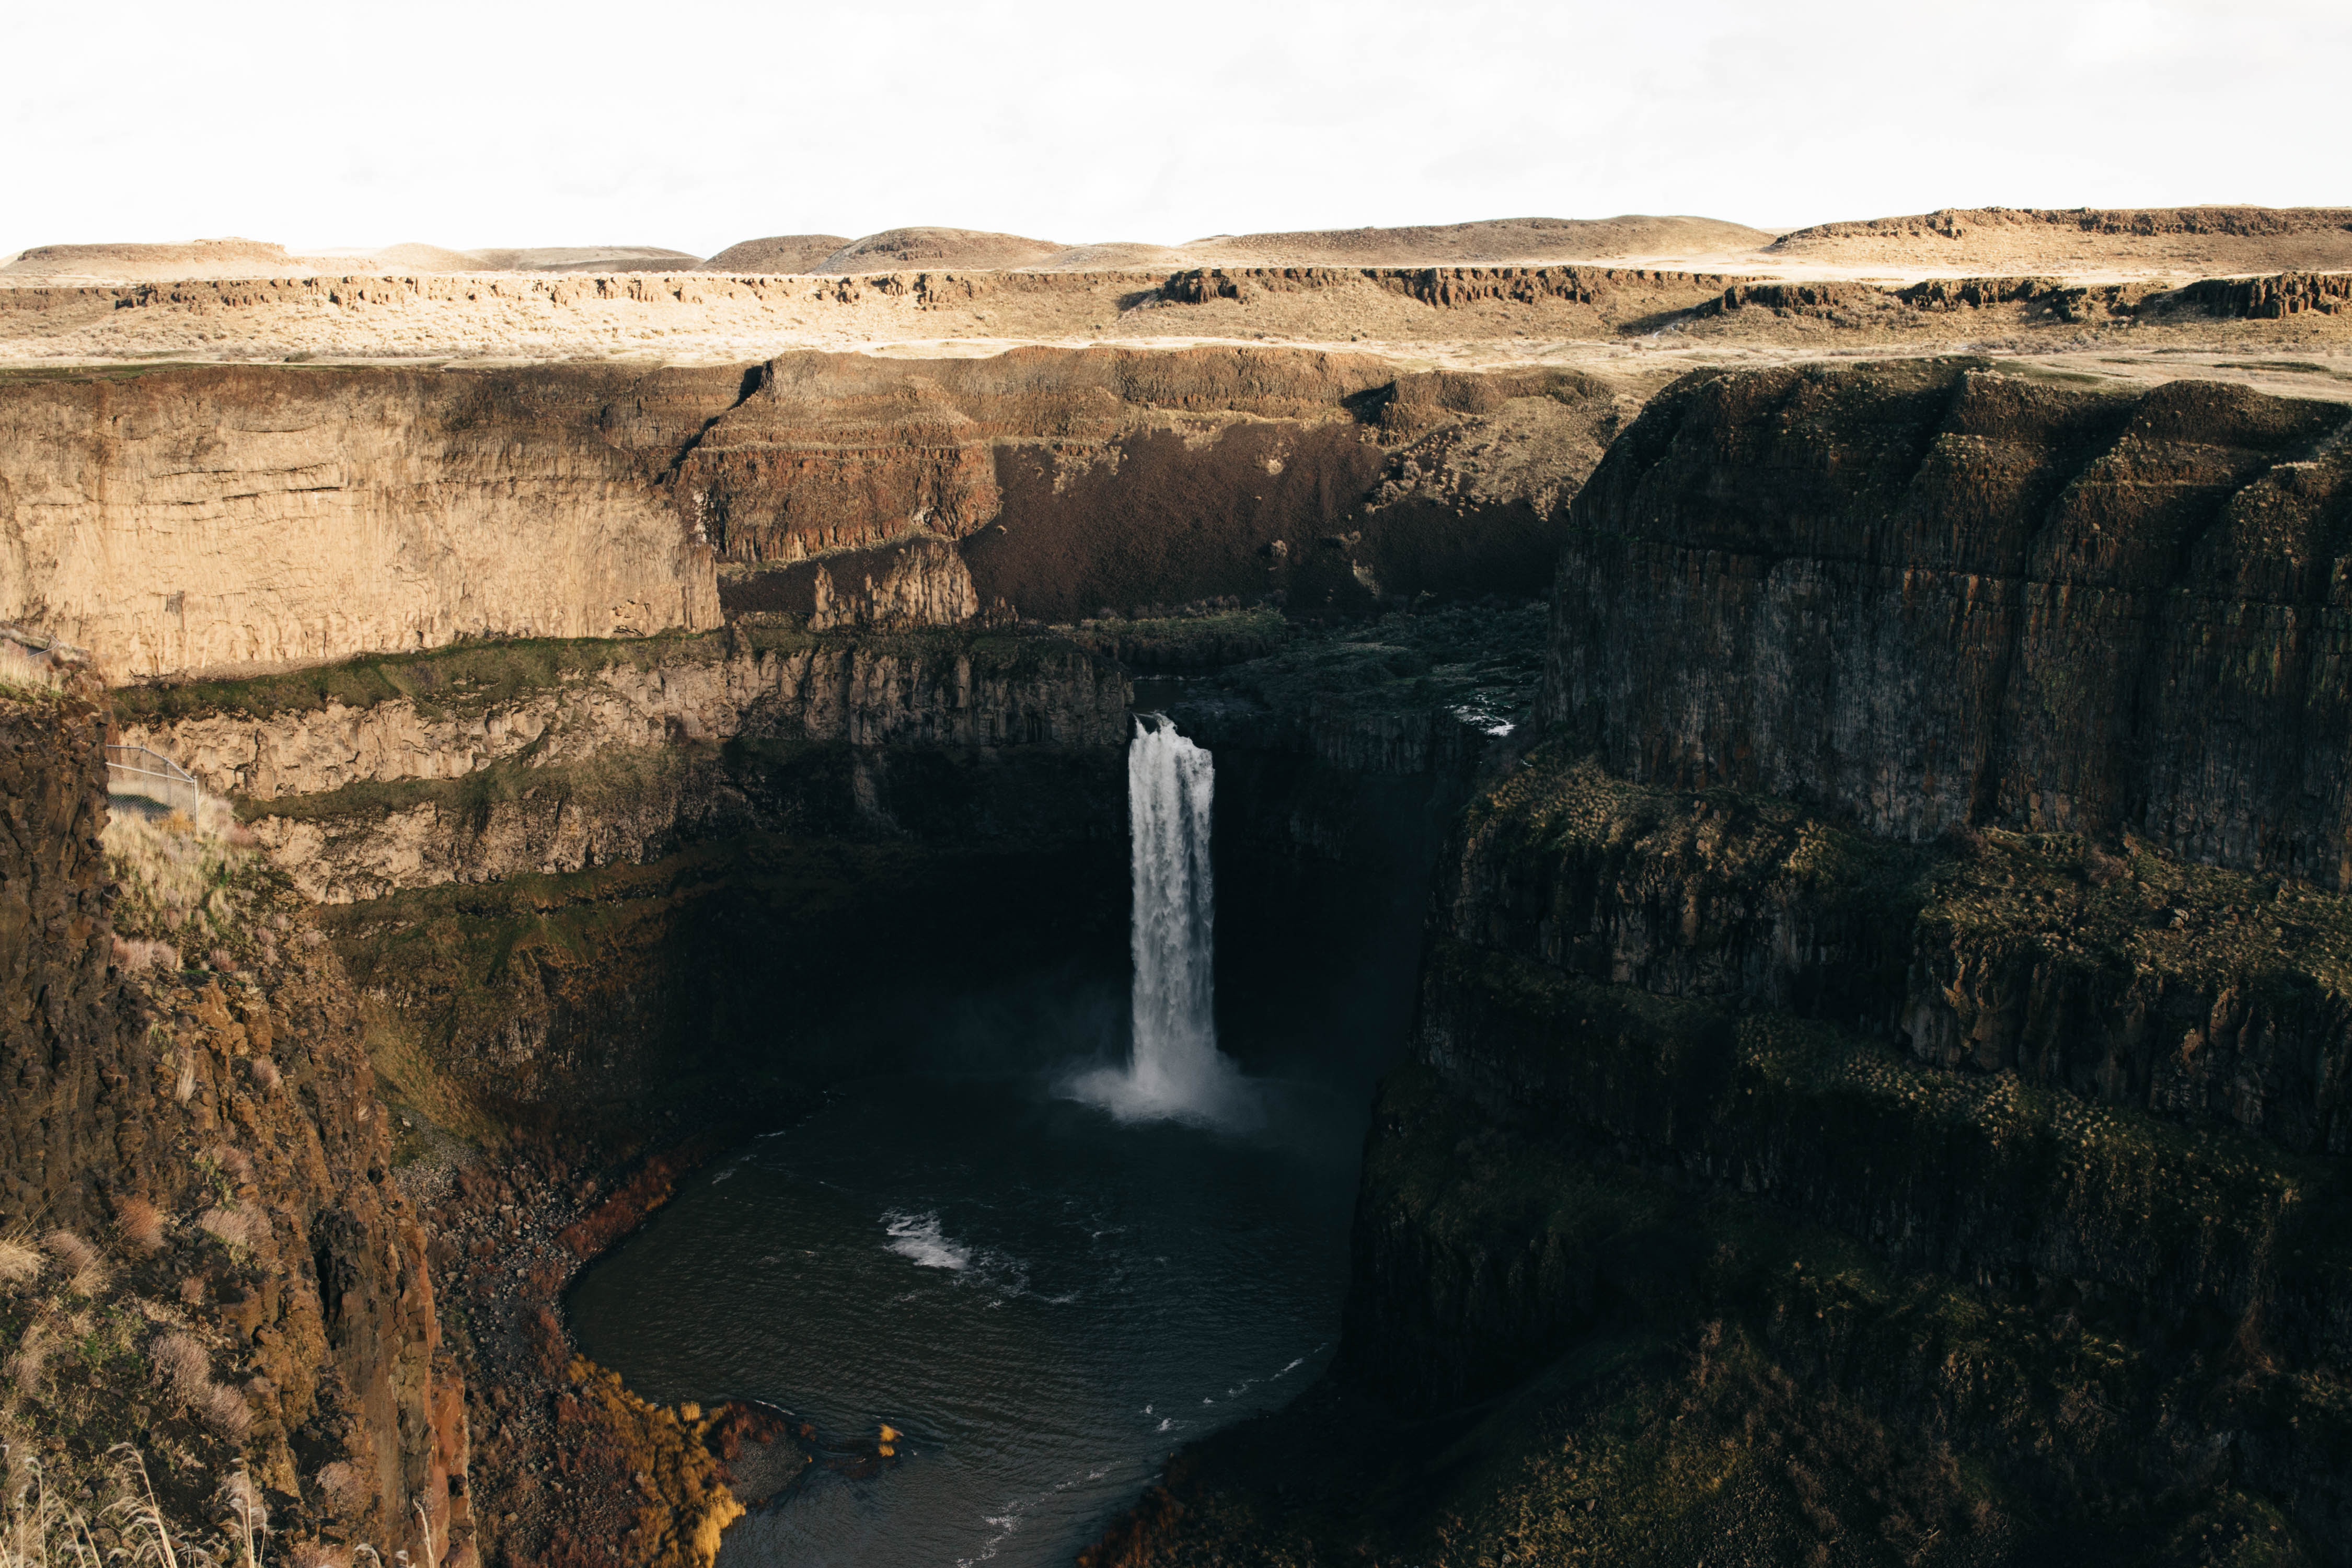
landscape, water, rock, waterfall, sky, formation, cliff, geology, escarpment, water feature, watercourse, water resources